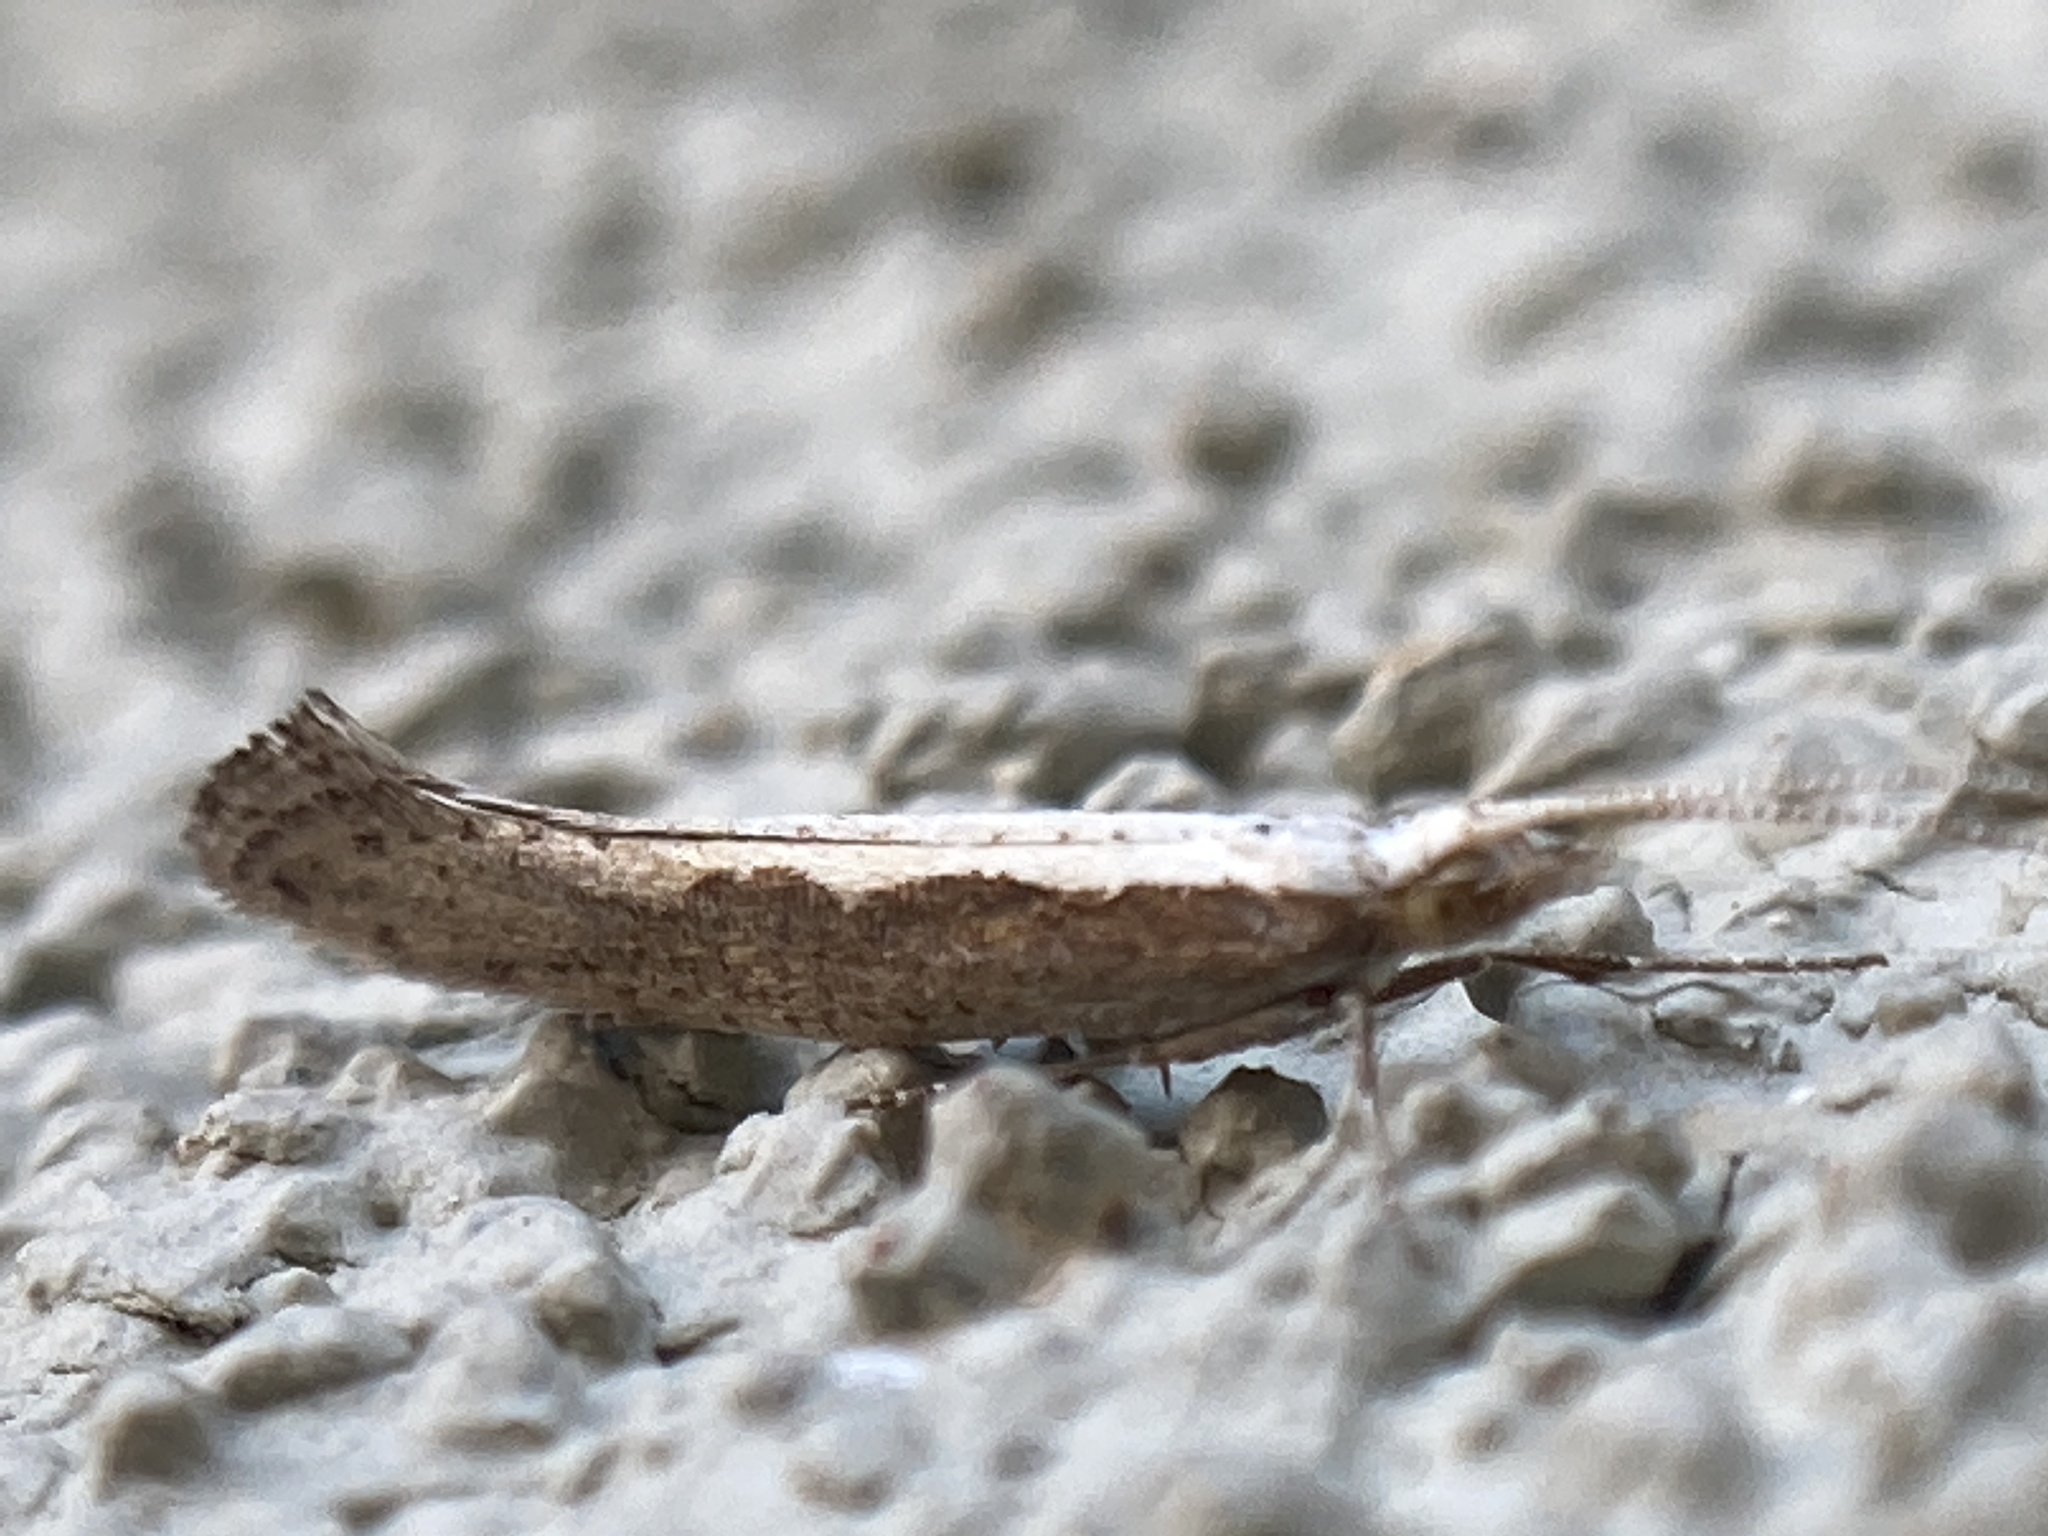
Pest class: diamondback_moth